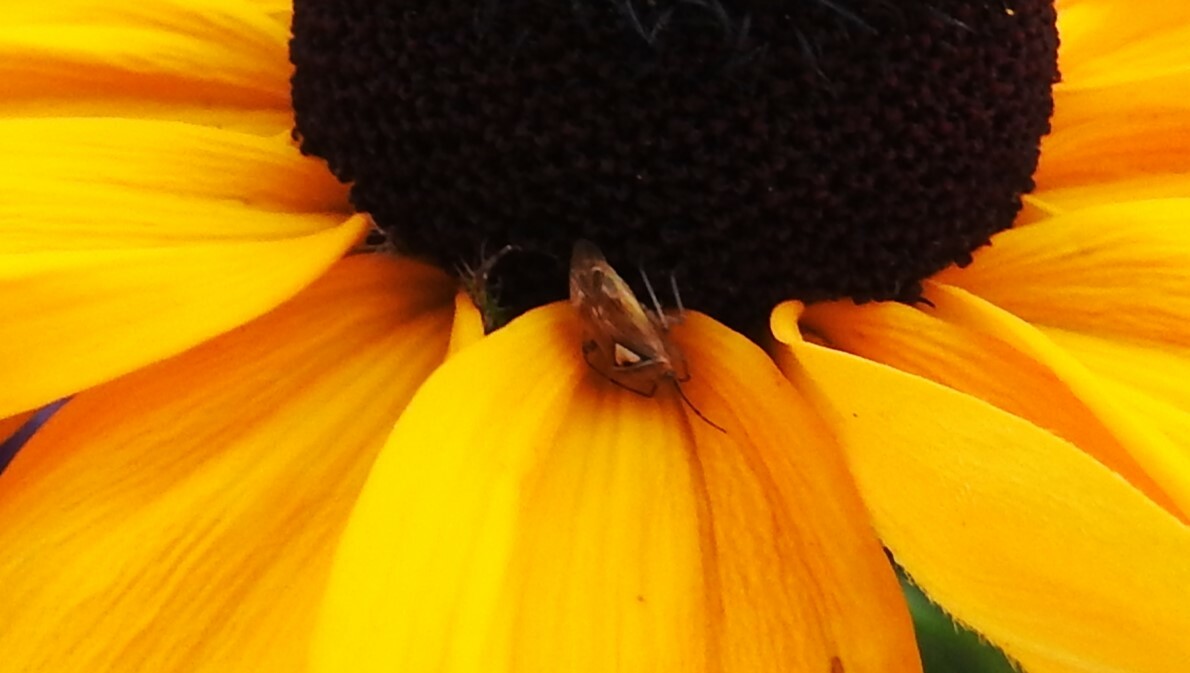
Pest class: lygus_bug